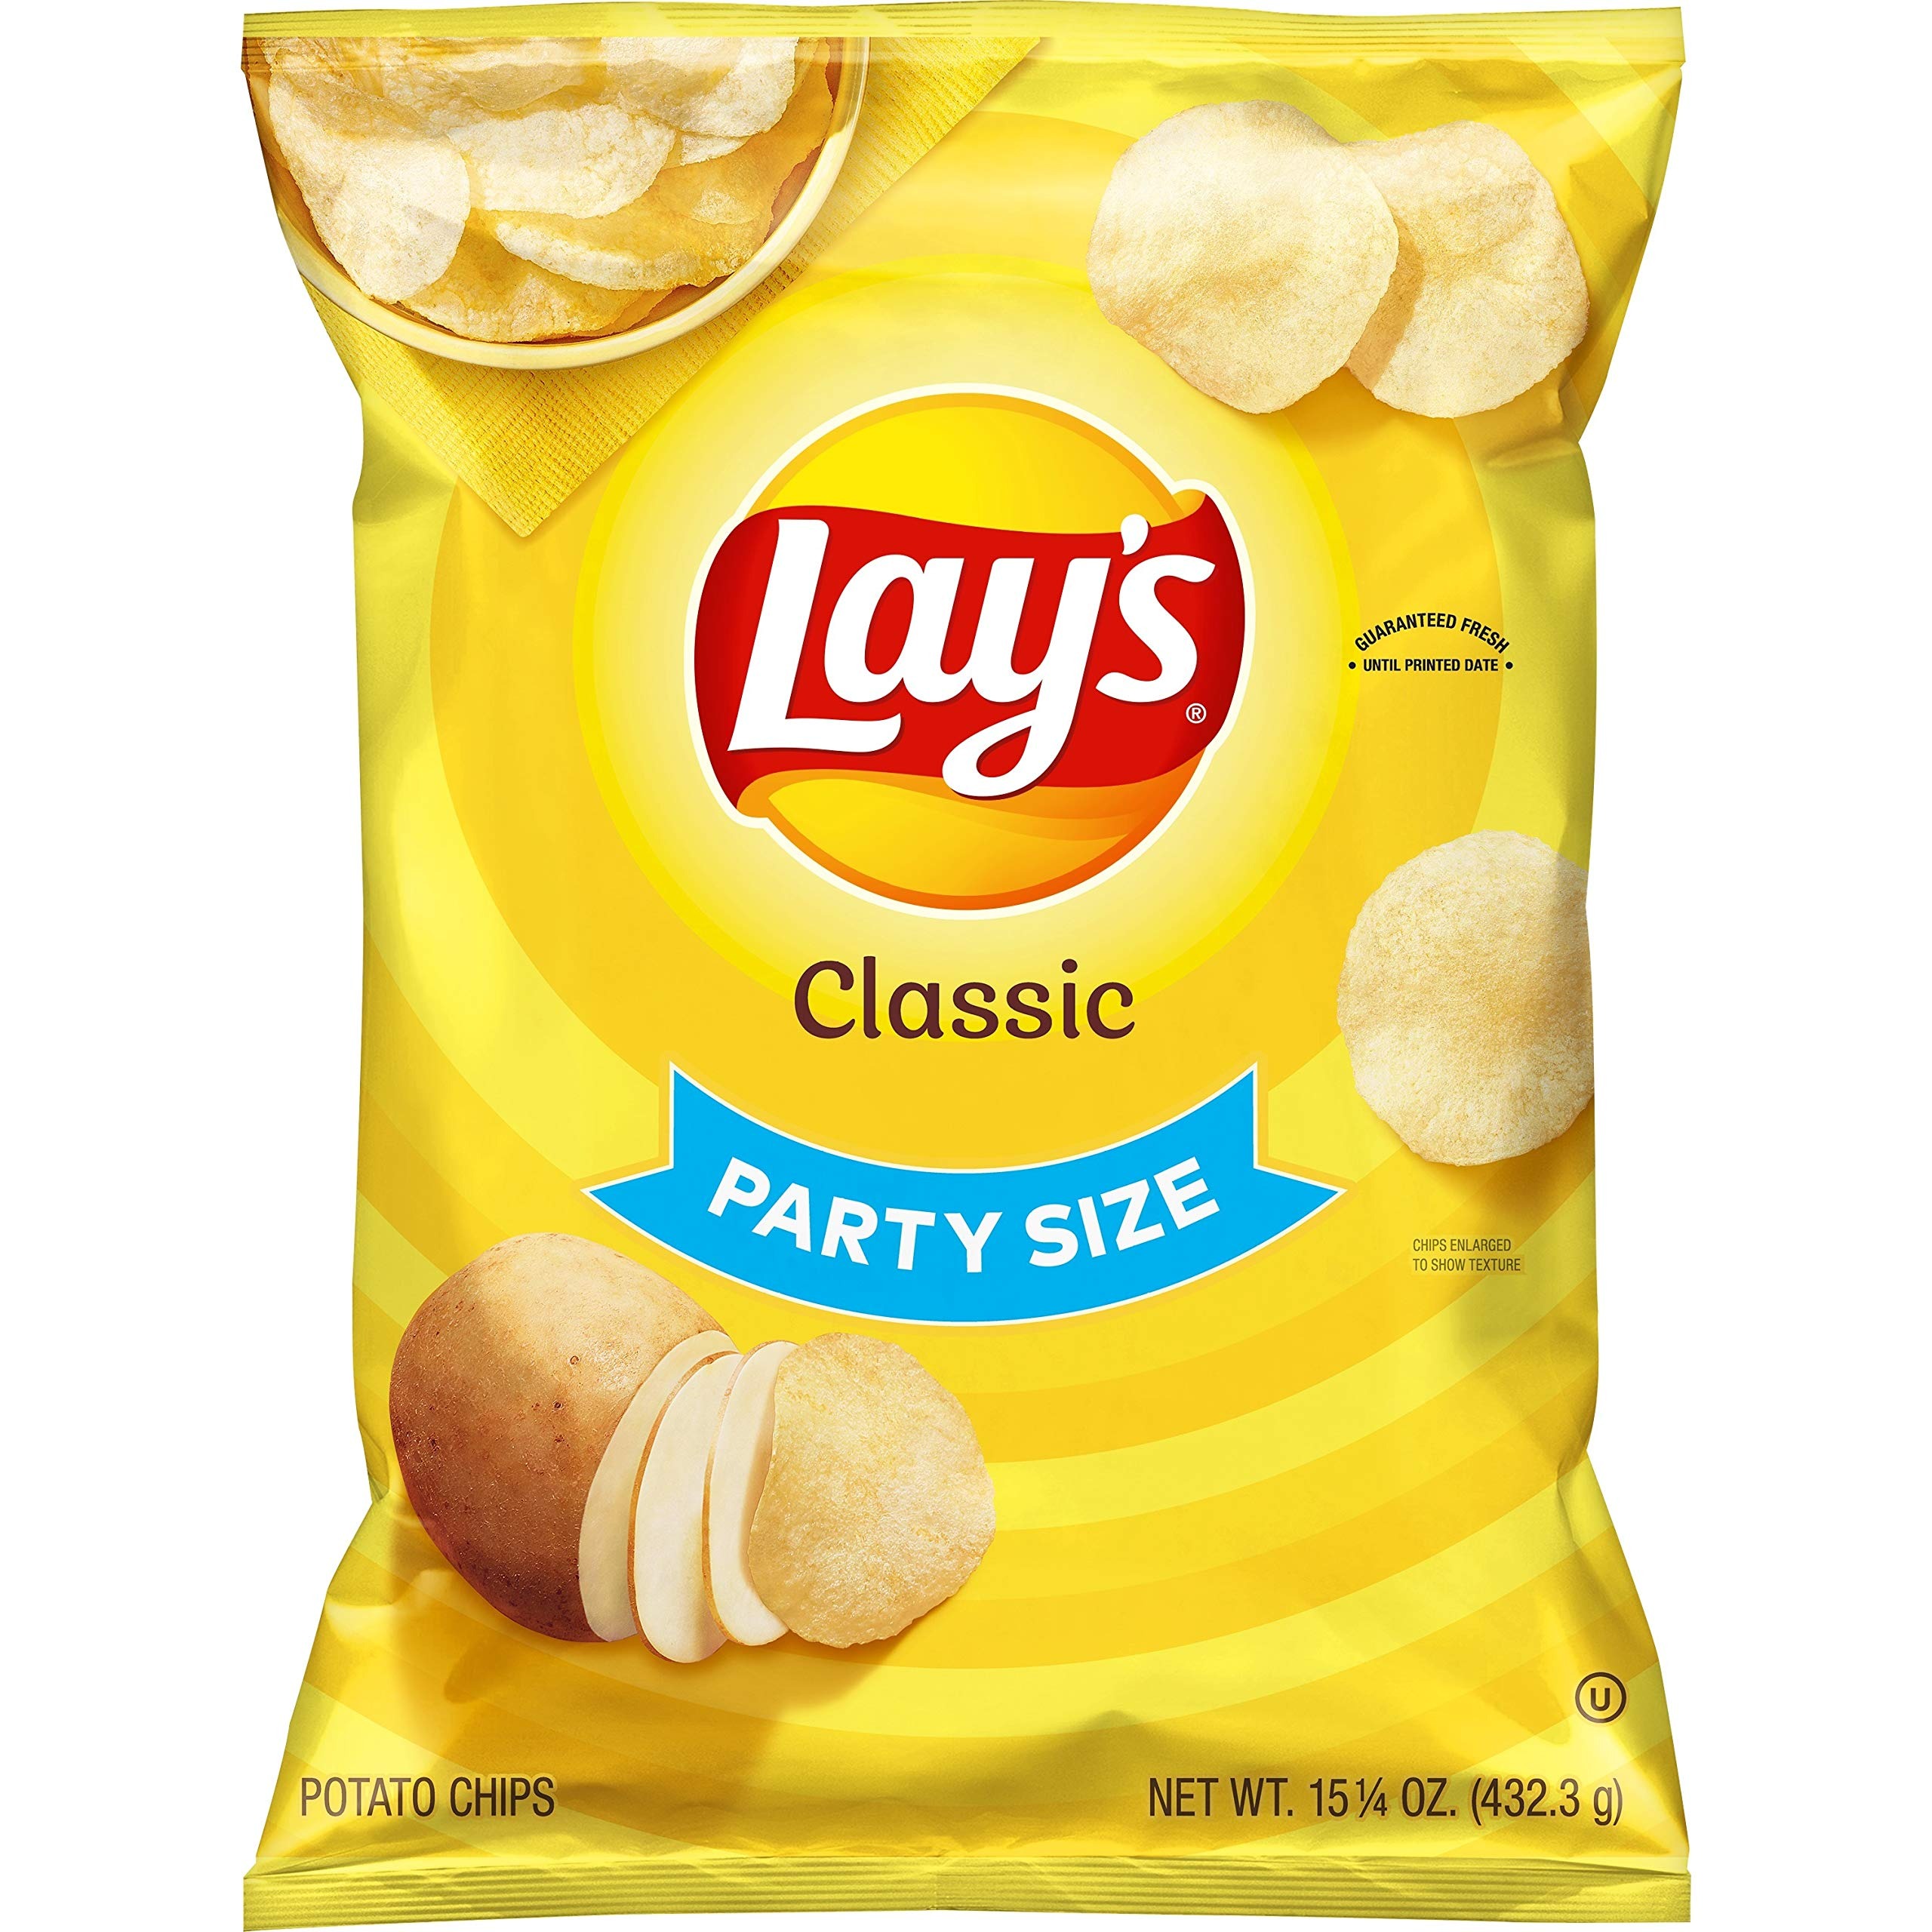
Item Name: Lay's Classic Potato Chips, Party Size! (15.25 Ounce)
Bullet Point 1: 15.25 Oz. Bag of lay's original potato chips
Bullet Point 2: Made with three ingredients: potatoes, oil and salt
Bullet Point 3: Gluten free
Bullet Point 4: Delicious snack for splitting with the whole family
Bullet Point 5: Our snacks have a shelf life of 60-90 days so most of our packages only show the month & day of expiration (e.g. “Aug 18” means August 18th, not August 2018). For optimum flavor and freshness, we recommend the snack be consumed by the date on the package.
Value: 15.25
Unit: Ounce

Price: 8.1